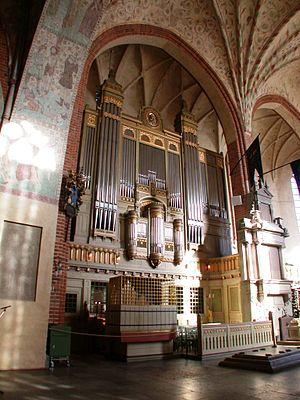
La cathédrale de Strängnäs est la cathédrale de la ville de Strängnäs dans le comté de Södermanland en Suède. Depuis la Réforme protestante, elle est le siège du diocèse luthérien de Strängnäs.